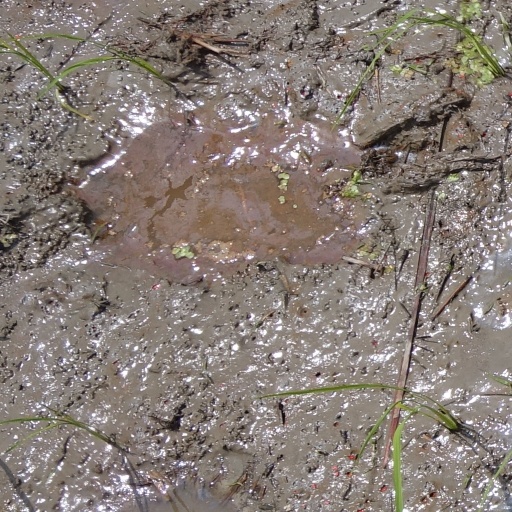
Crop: rice